Johannes Jørgensen

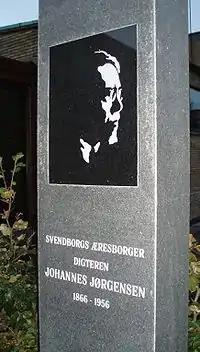
At the 50-year anniversary of Johannes Jørgensen's death in 2006 a memorial was erected in Svendborg for the city's honorary citizen.

After the war ended he returned to Assisi, but age was starting to weigh him down. In 1952 he moved back to Svendborg, where the city offered him free honorary residence in his childhood home of Lady Alley.